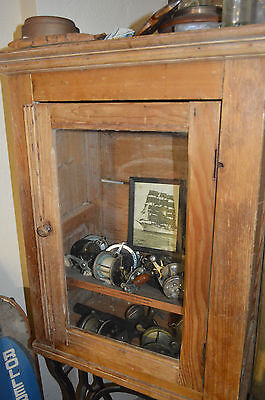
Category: cabinet